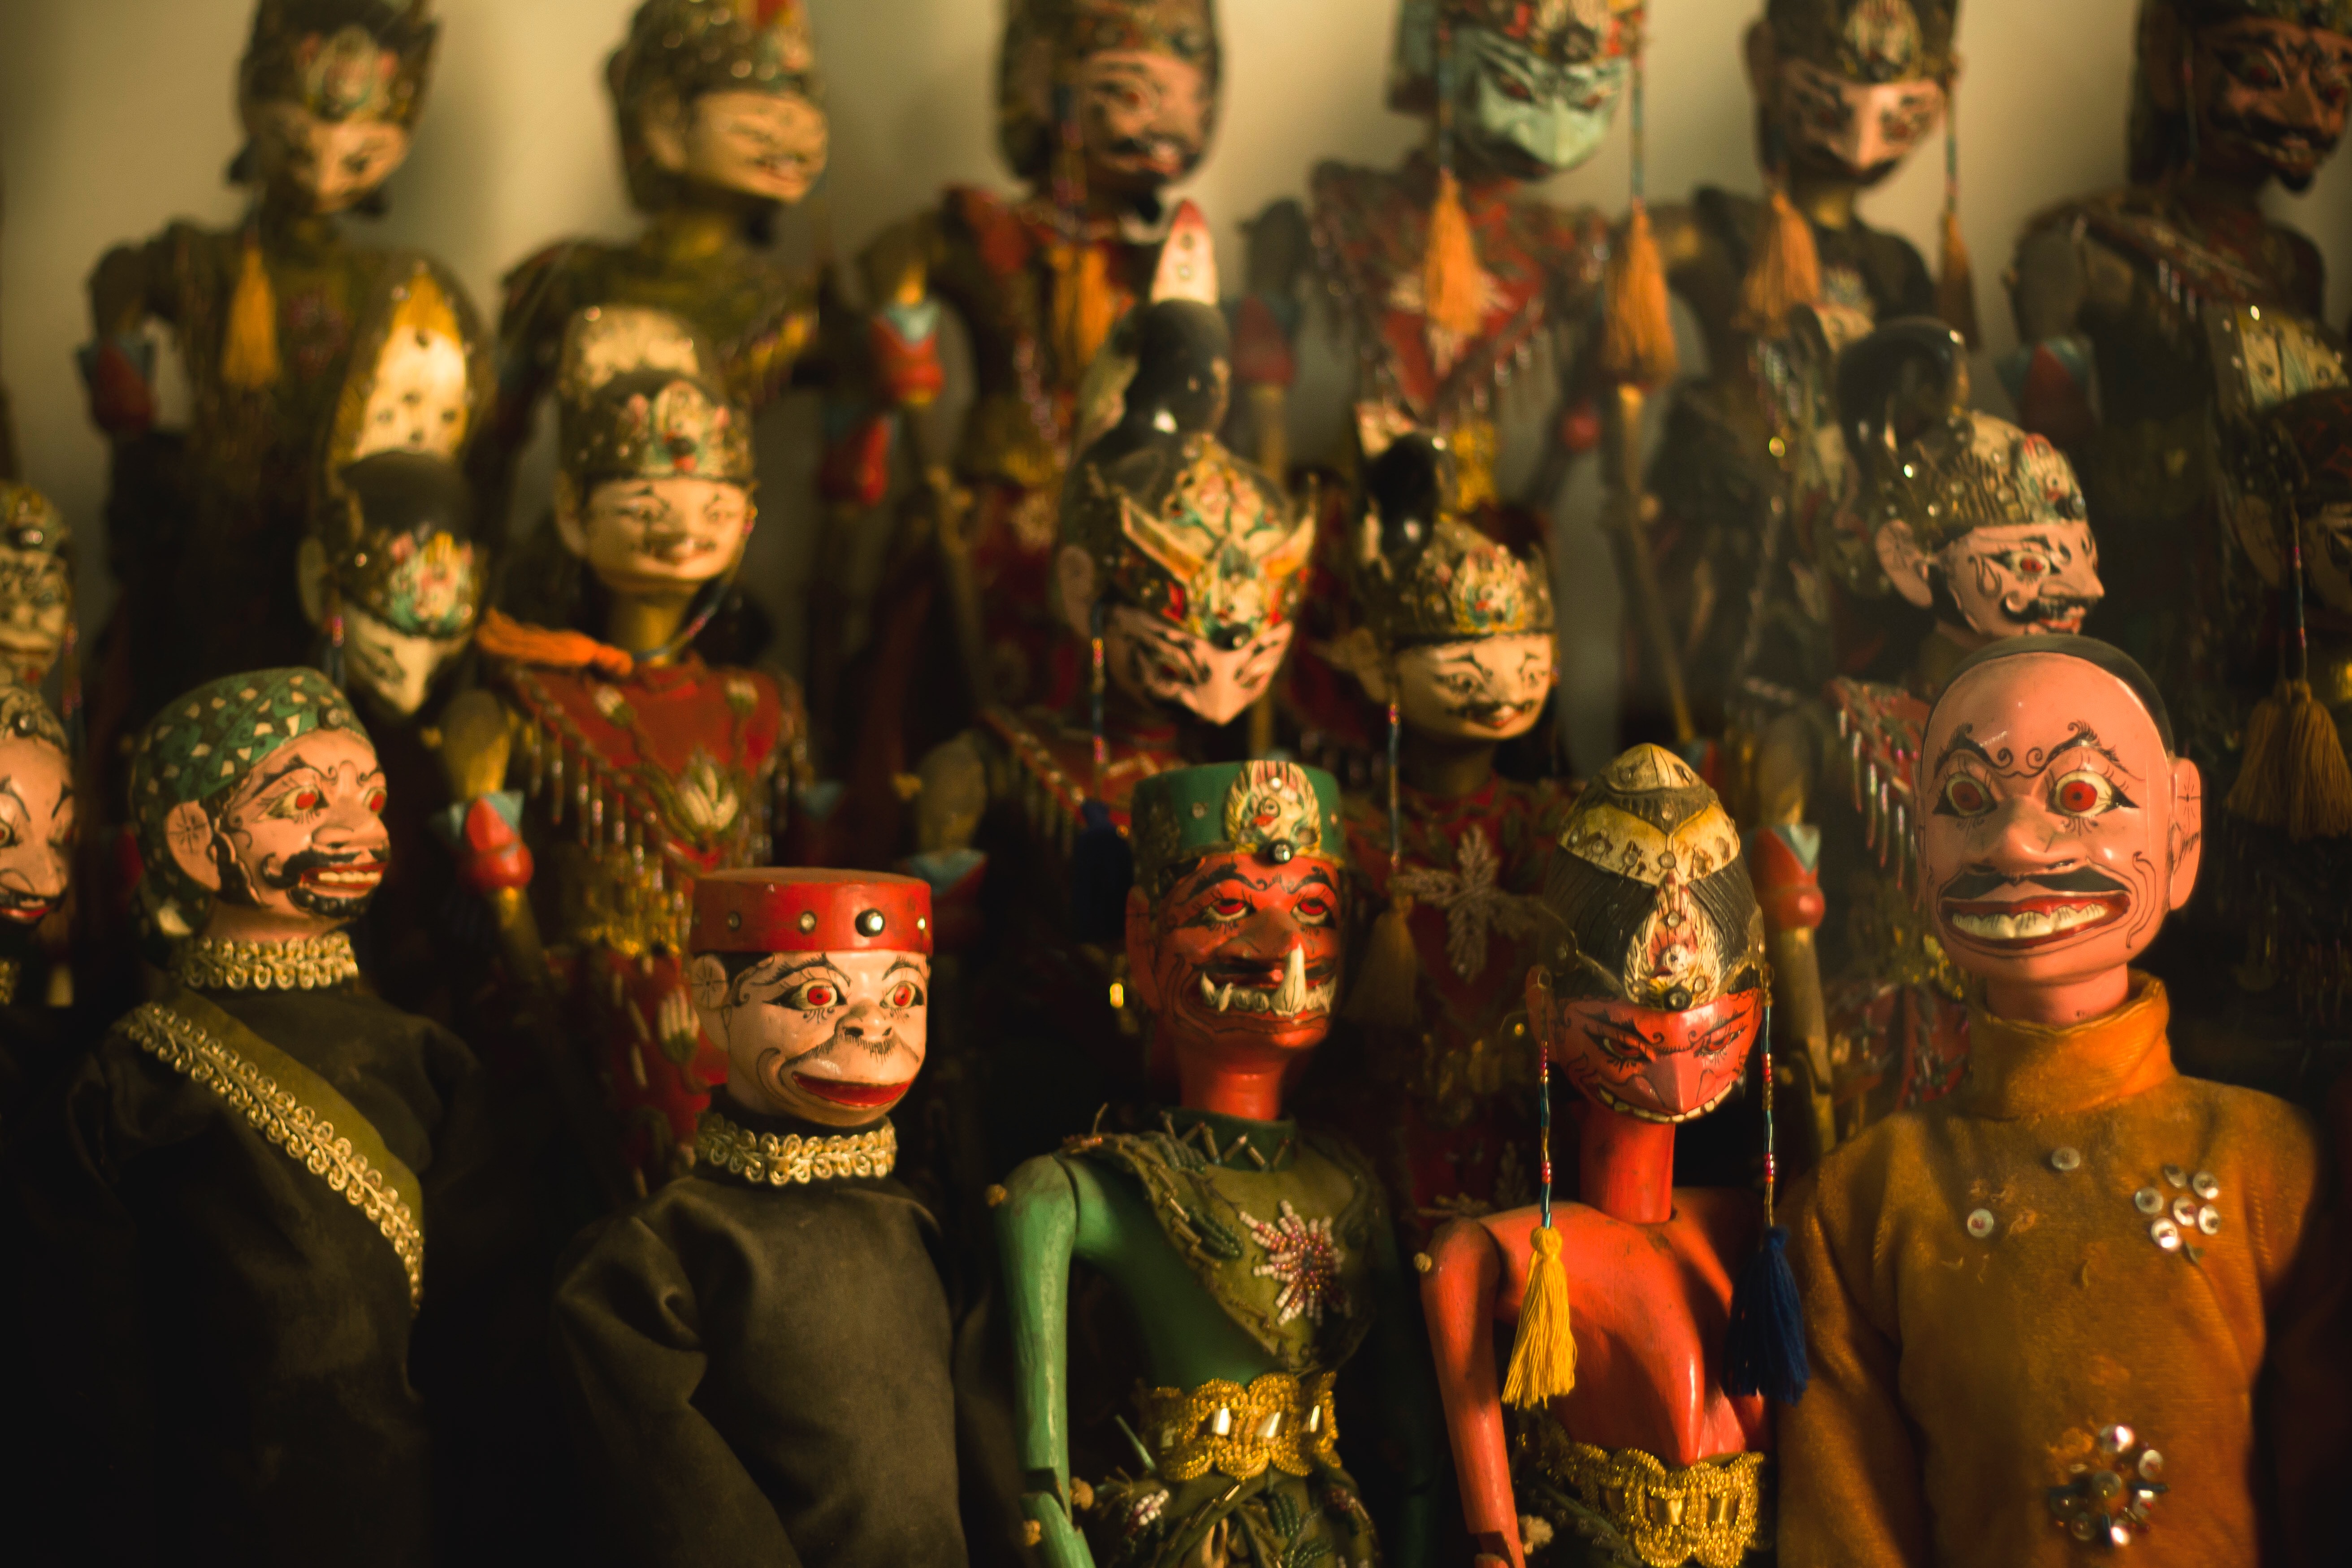
people, musical theatre